John Lewis (archbishop of Ontario)

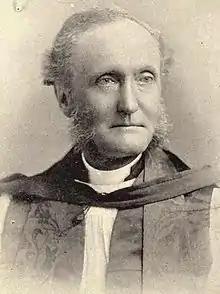

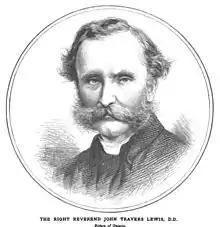
Lewis

John Travers Lewis (June 20, 1825 – May 6, 1901) was a Church of England clergyman, archbishop, and author. He was the Archbishop of Ontario, third Metropolitan of (Eastern) Canada, and the first Bishop of Ontario (Kingston).